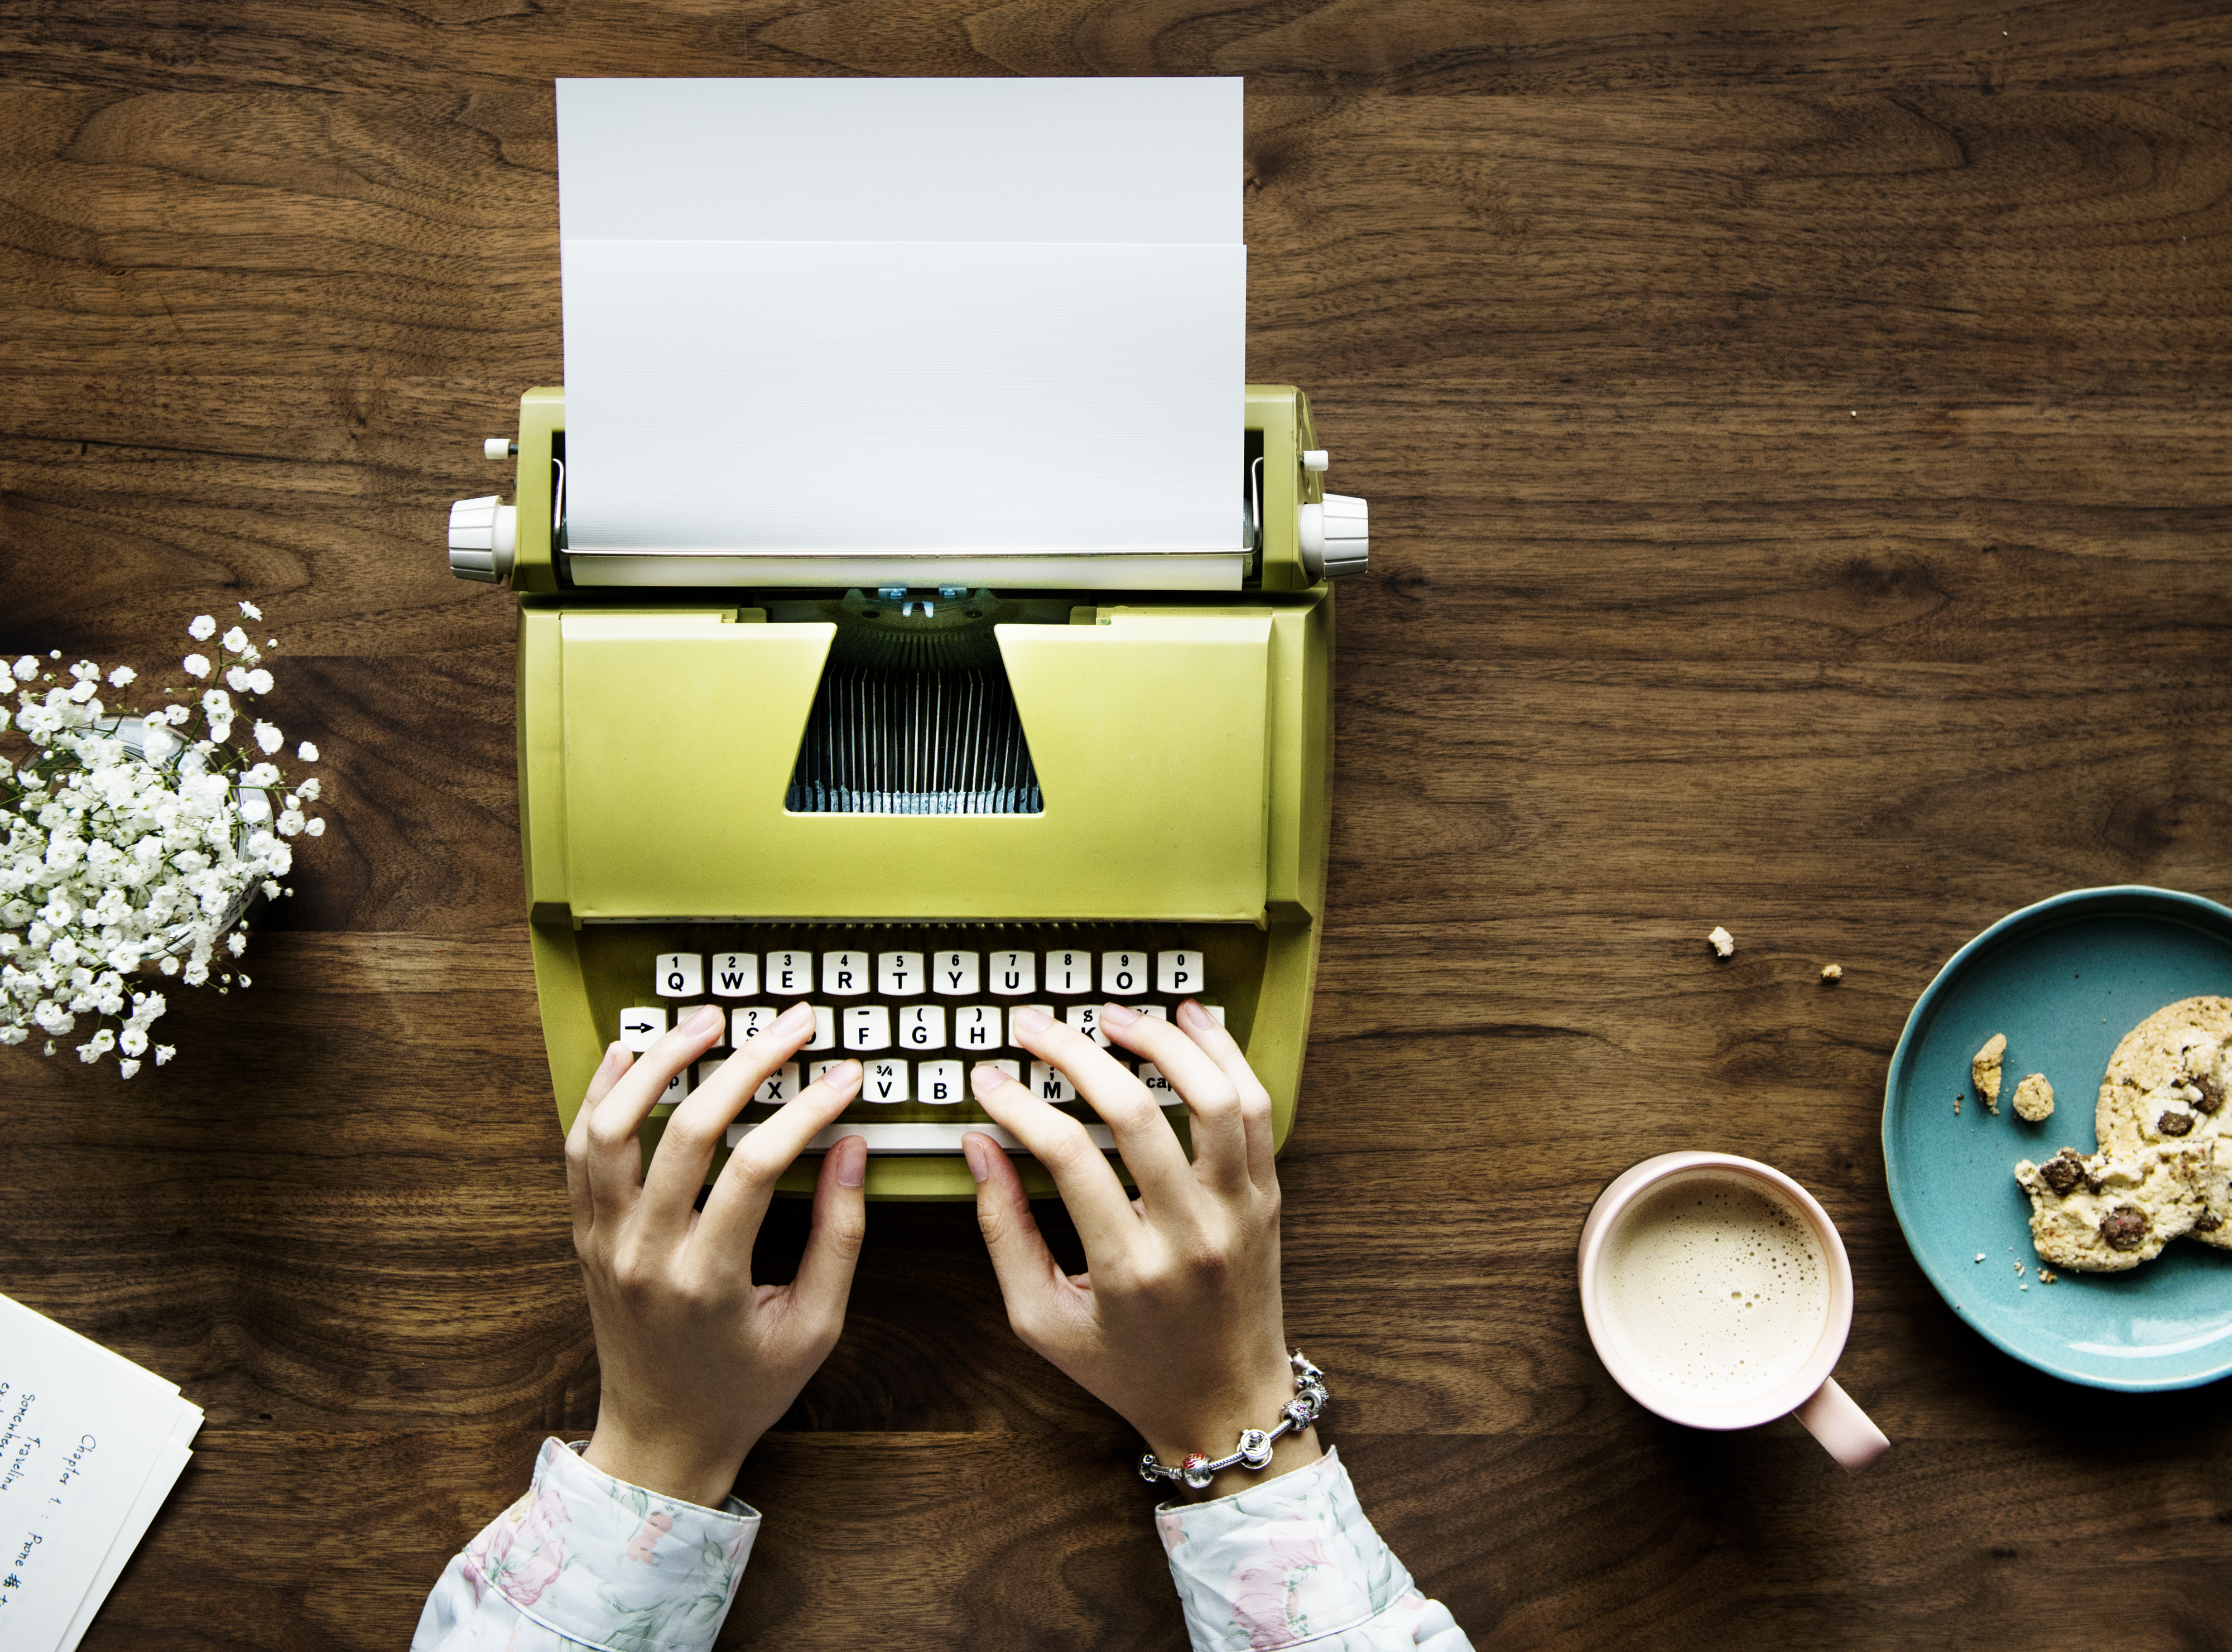
aerial, analog, analogue, author, background, beverage, career, classic, cookie, copy space, creative, decoration, design space, document, drink, editorial, equipment, flat lay, flatlay, flower, freelancer, hand, hobby, hot drink, journalist, keyboard, machine, milk tea, mug, old fashion, paper, person, plant, publish, retro, story, tool, type, typescript, typewriter, typing, vintage, work from home, working, workplace, workspace, write, writer, office equipment, green, office supplies, font, still life photography, graphic design, stock photography, table, space bar, furniture, brand, gesture, paper product, writing